Chrysler Building

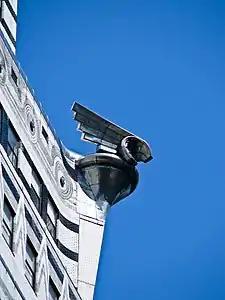
One of the radiator cap–themed ornaments

Van Alen was respected in his field for his work on the Albemarle Building at Broadway and 24th Street, designing it in collaboration with his partner H. Craig Severance. Van Alen and Severance complemented each other, with Van Alen being an original, imaginative architect and Severance being a shrewd businessperson who handled the firm's finances. The relationship between them became tense over disagreements on how best to run the firm. A 1924 article in the "Architectural Review", praising the Albemarle Building's design, had mentioned Van Alen as the designer in the firm and ignored Severance's role. The architects' partnership dissolved acrimoniously several months later, with lawsuits over the firm's clients and assets lasting over a year. The rivalry influenced the design of the future Chrysler Building, since Severance's more traditional architectural style would otherwise have restrained Van Alen's more modern outlook.